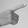
ASL letter: G